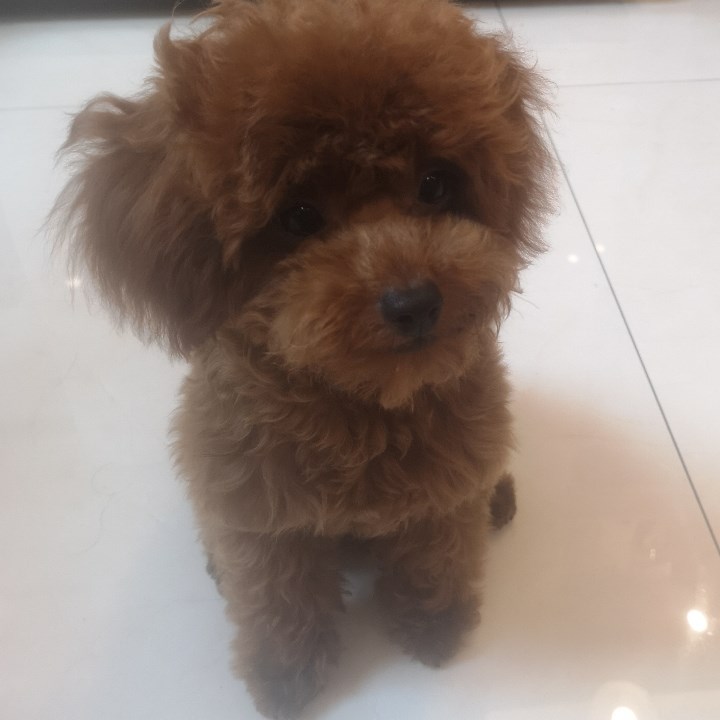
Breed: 7449-n000128-teddy